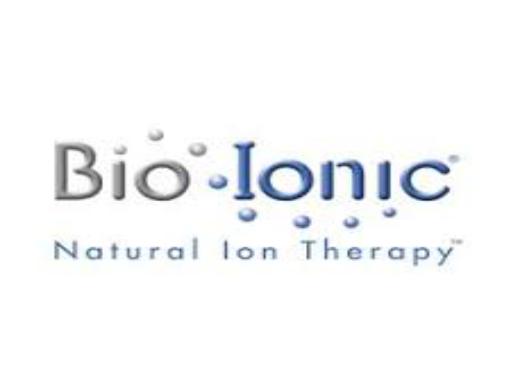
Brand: bio ionic
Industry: Necessities